The Chromatica Ball

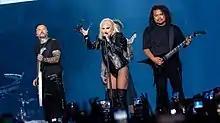
Gaga performing "Hold My Hand" as the show's encore, with her guitarists accompanying her

After an interlude commences the second act, Gaga comes back on stage dressed in a vinyl dominatrix ensemble, while frantic red lights illuminate the stage for "911". "Sour Candy" is performed with synchronized choreography and Korean letters being displayed on the screens, followed by "Telephone", which sees the set's flamethrowers put into use. The performance of "LoveGame" involves "grinding guitars", which convert the track into an amalgamation of dance-pop and heavy metal. Another video sequence showcases celestial explosions while Gaga and her dancers change into matching gold satin for the third act. Gaga asks the audience if they ever had to battle for their lives, and performs "Babylon", voguing together with her dancers. She dedicates the song to Alexander McQueen. Gaga then puts on a face-covering hat and slowly walks through the audience in a pathway between her main stage and the smaller, second stage, while singing "Free Woman". She reminds her audience, "this is a ball, and everyone's welcome here", as she sits down to her piano which is set inside a sculpture of thorns. After proclaiming that she sees plenty of people in the audience who know exactly who they are, she performs her self-acceptance anthem "Born This Way", initially in a stripped back rendition, before switching to the song's uptempo and choreographed version.